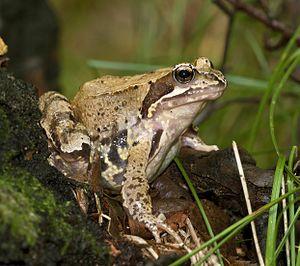
La Grenouille rousse, Rana temporaria, est une espèce d'amphibiens de la famille des Ranidae. Certains considèrent Rana honnorati comme une espèce distincte de Rana temporaria. Comme tous les amphibiens cette espèce est en régression et a disparu d'une partie de son aire naturelle de répartition.
La réserve naturelle régionale de la carrière des Nerviens est une réserve naturelle régionale de la région Hauts-de-France créée le 25 mai 2009 afin de protéger un site possédant des plantes rares, d'une superficie un peu supérieure à trois hectares. Elle est localisée dans les communes de Bavay et de Saint-Waast, dans le département du Nord.